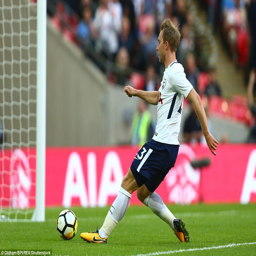
soccer player finished into an empty net as football team doubled their lead over football team